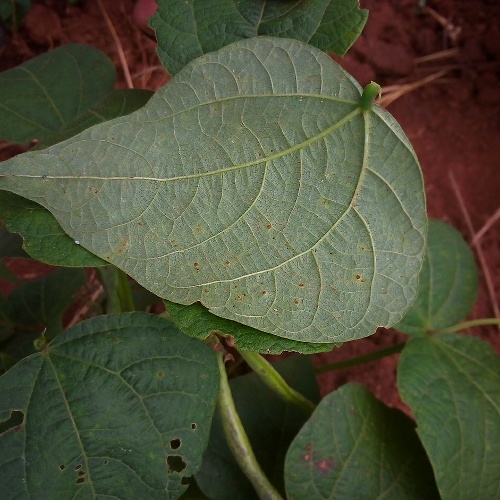
Leaf condition: bean_rust